Nambassa

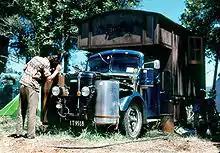
Nambassa 1981, a wood gas producer at the Alternative Energy Centre.

At Nambassa, one could attend and participate in free workshop demonstrations, symposium and discussion groups on diverse subjects such as: leather-work, hand crafted jewellery, spinning (textiles), pottery, indigenous Australians didgeridoo, boomerang throwing, creative art, musical instruments, puppeteering, bonsai trees, batiking, screen printing, basket weaving, Māori woodcarving, furniture and woodturning, natural cosmetics, custom made Sandal (footwear), clay therapy, aboriginal emu egg carving, silk screening, crochet and embroidery, macramé, ceramics, bone carving, candle making, stained glass, paper making, journalism and printing, glass blowing, enamelling, Māori art and jewellery, wood carving, the art of throwing pottery, weaving on inkle and back strap looms, wood-adzing, moccasin making, airbrushing, organic gardening, tie-dye, Māori kit making, mulching and composting, growing and using soya beans, herb gardening, hydroponics, small orcharding, natural child birth, breast feeding, child care, alternative education, animal husbandry, raku pottery, fencing, small dams and irrigation, solar heating, methane gas plants, wind pumps and generators, solar power, solar cooker, waterwheels, goat farming, sheep milking, rammed earth walls, soil-cement adobe, stone-masonry, hydraulic power, wind power, low cost housing and renovation, furniture making, moulds and mud houses, bamboo and its uses, alternative lifestyles and communities, Rudolf Steiner Schools, permaculture, ecology and mining, native forests, saving the whales, food preparation and storage, dried fruit, bread making, self-sufficiency, wine making, beekeeping, butter and cheese making, soap making, food cooperatives, healthy eating, civil liberties, New Zealand's nuclear-free zone, world peace and disarmament, music, Gay Rights, puppetry, origami, theatre, dance and costumes, mask making, conservation and pesticides, clean water, mobile homes construction, bush craft, legal aspects of alternative land development, horse ploughing, family planning, vegetarianism, animal rights, martial arts, Third World poverty, civil and human rights, work cooperatives, craft cooperatives, wood gas producers, solar panels, development of electric cars and bikes, Feminism, Women's Rights, amateur radio, wood stoves and wetbacks, kite making, the environment (Greenpeace and Friends of the Earth), alternative education, Pacific cultural exchange (Pacific Islander), Māori land rights, community development, Māori marae, Māori hāngī, Maori Language Tutorial, substance abuse, new age and green politics, alternative media, meditation, yoga, sufi dancing, "I Ching", tarot cards, alchemy, massage, sweat lodge, nutrition, alternative medicine, astrology, prayer and chanting, clairvoyance, meditation, spiritual healing, naturopathy, acupuncture, tai chi, herbalism, natural remedies, reflexology, iridology and osteopathy.